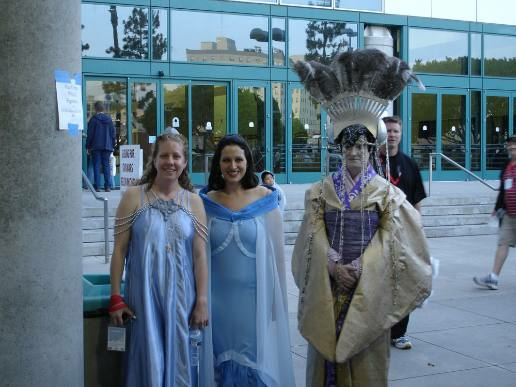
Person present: Yes